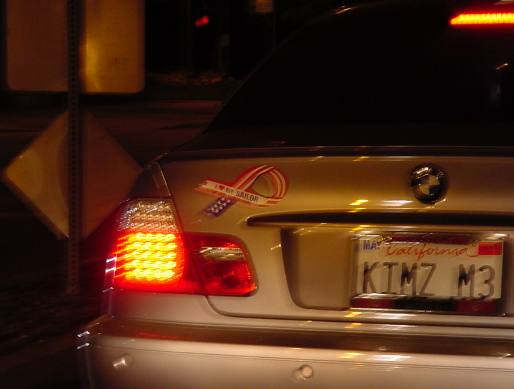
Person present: No